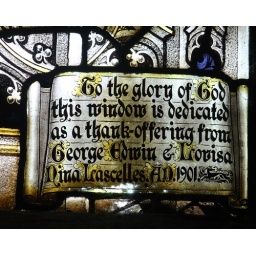
West window by Herbert Bryans - his trademark running greyhound in the bottom right hand corner